Ala Church

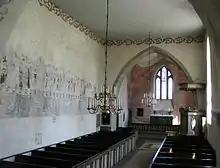
Interior view towards the choir

The oldest part of the aisleless church is the nave, erected during the 12th century. The choir was added during the middle of the 13th century, and replaced an earlier considerably smaller choir and apse. The presently visible church lacks an apse, typically for churches on Gotland, and instead has a straight eastern wall. The tower is slightly older than the choir. The southern portals of the church exhibit some unusual stone sculptures.